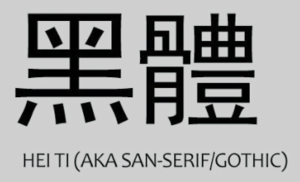
Style de caractère Chinois Hei Ti
En typographie, une police d’écriture, ou police de caractères, est un ensemble de glyphes, c’est-à-dire de représentations visuelles de caractères d’une même famille, qui regroupe tous les corps et graisses d’une même famille, dont le style est coordonné, afin de former un alphabet, ou la représentation de l’ensemble des caractères d’un langage, complet et cohérent.